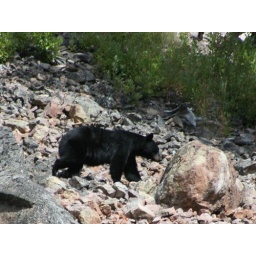
IMG_8407 black bear in rocks